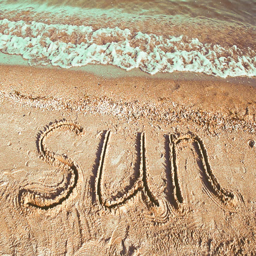
inscription on sand , the beach